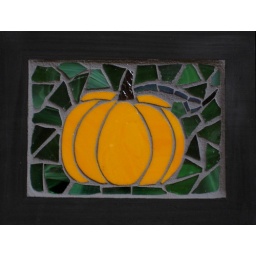
Stained glass mosaic, can be hung in window or on wall.